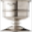
Label: cup